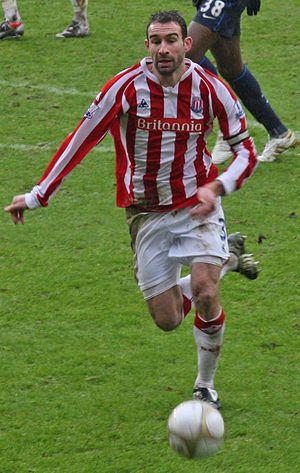
Daniel John Higginbotham, dit Danny Higginbotham, né le 29 décembre 1978 à Manchester, est un footballeur international gibraltarien d'origine anglaise.